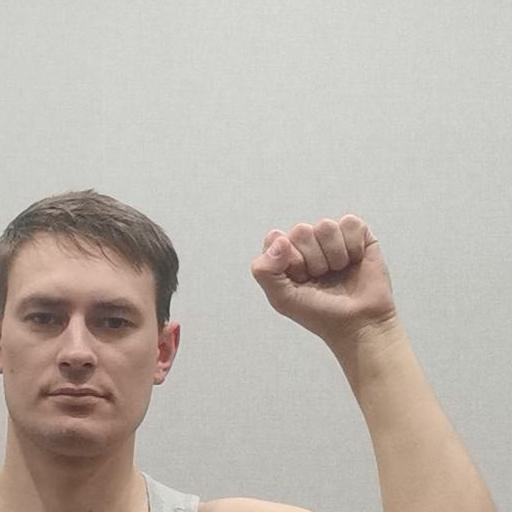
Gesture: fist